St Saviour's Cathedral, Goulburn

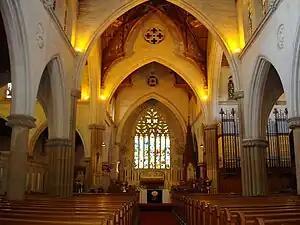
Cathedral interior

In 1840 a simple brick church to the designs of a Sydney architect, James Hume, was erected. This Church of Saint Saviour was in the manner of English parish churches with a bold square western tower and a simple axiality complementing the Georgian town plan. Built by James Wilson, a convict arriving in the colony aboard the Lord Sidmouth in 1819, and his relation Henry Wilson, the foundation stones were obtained from the quarries known as Munoz's on Church Hill. James Wilson died during construction of the church after falling from the roof. A painting of the original church hangs in the narthex of the current cathedral.